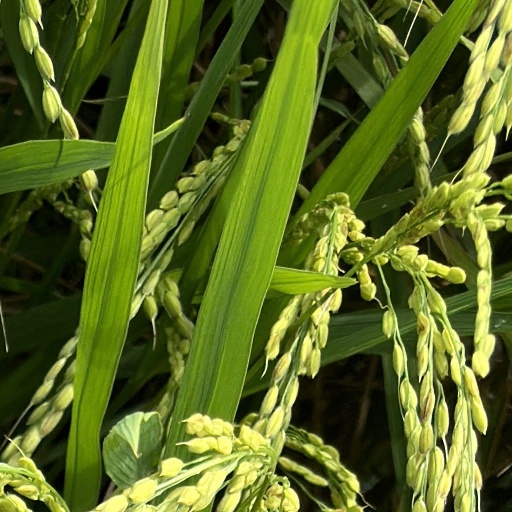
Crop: rice